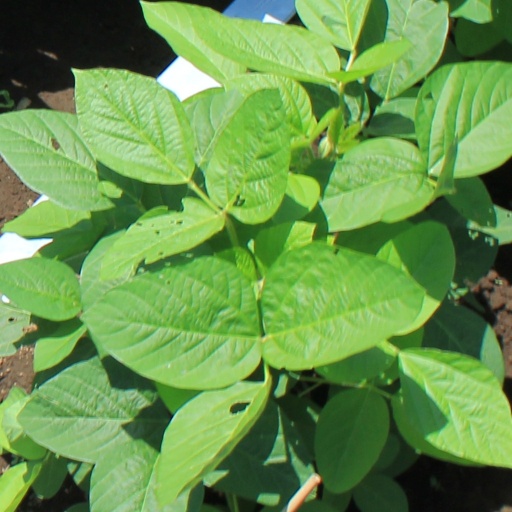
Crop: soybean